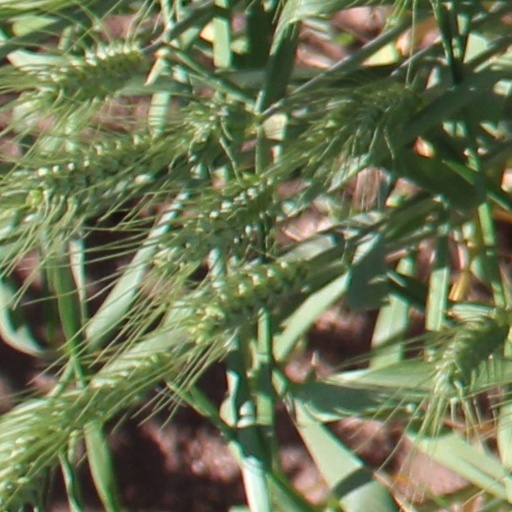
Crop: wheat